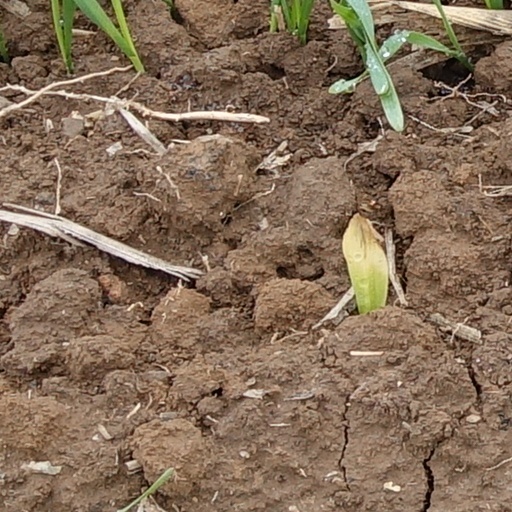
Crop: wheat